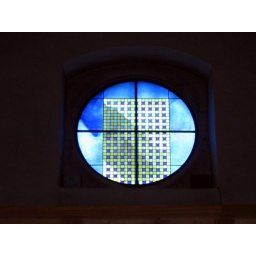
stained glass window by Brian Clarke